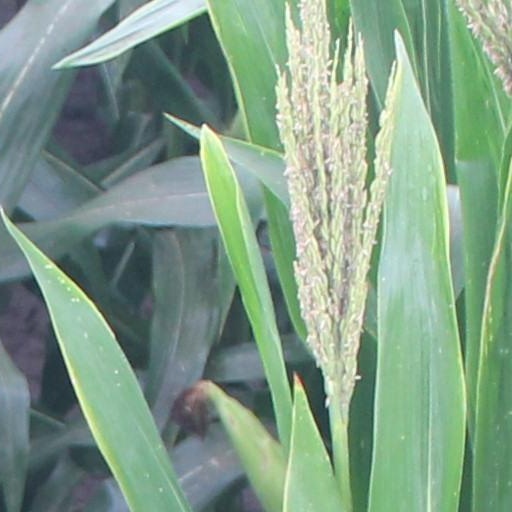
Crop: maize; corn